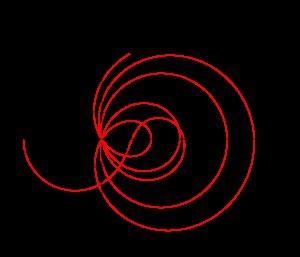
En mathématiques, la fonction zêta de Riemann est une fonction analytique complexe qui est apparue essentiellement dans la théorie des nombres premiers. La position de ses zéros complexes est liée à la répartition des nombres premiers. Elle est aussi importante comme fonction modèle dans la théorie des séries de Dirichlet et se trouve au carrefour d'un grand nombre d'autres théories. Les questions qu'elle soulève sont loin d'être résolues et elle sert aussi de motivation et de fil conducteur à de nouvelles études, à l'instar du rôle joué par le grand théorème de Fermat.